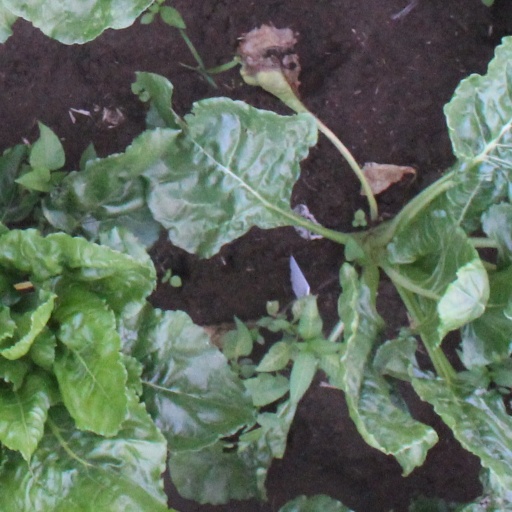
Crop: sugar beet